Henry Leavitt Ellsworth

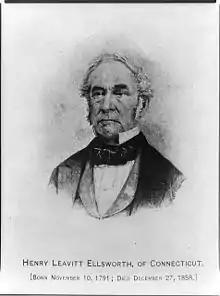
Henry Leavitt Ellsworth, first Commissioner of the U.S. Patent Office, founder, United States Department of Agriculture

Henry Leavitt Ellsworth (November 10, 1791 – December 27, 1858) was a Yale-educated attorney who became the first Commissioner of the U.S. Patent Office, where he encouraged innovation by inventors Samuel F.B. Morse and Samuel Colt. Ellsworth also served as the second president of the Aetna Insurance Company, and was a major donor to Yale College, a commissioner to Indian tribes on the western frontier, and the founder of what became the United States Department of Agriculture.